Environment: real
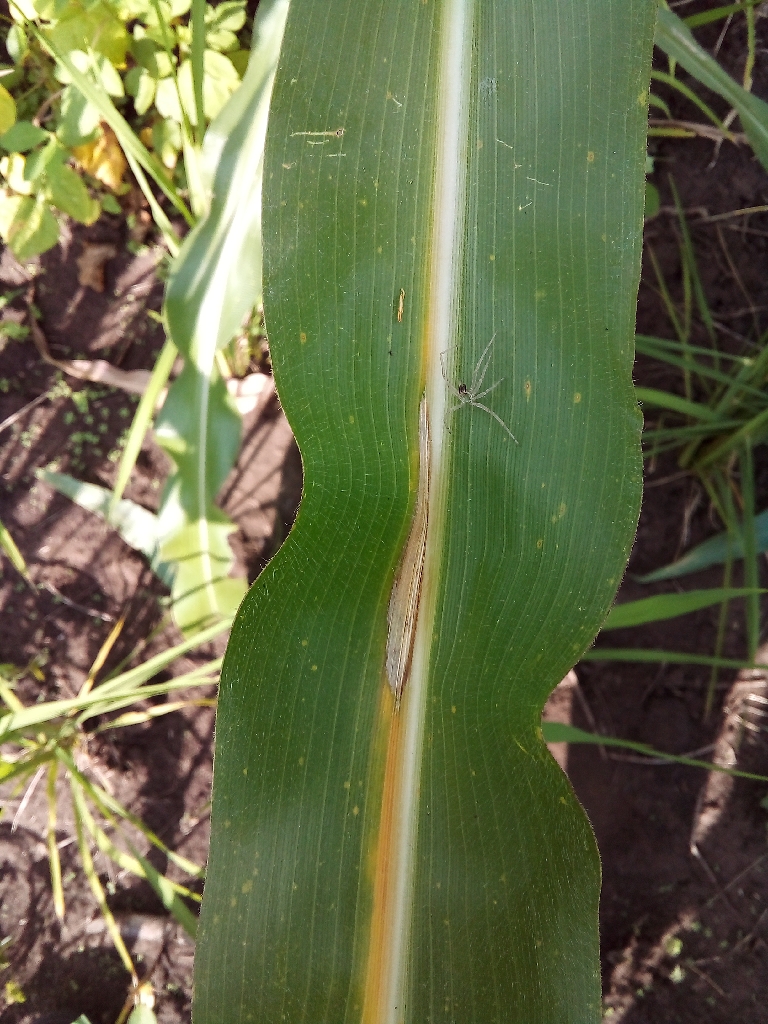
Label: northern_corn_leaf_blight